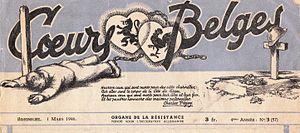
Cœurs belges, Bimensuel de la Résistance intérieure belge, de mars 1946
Le docteur Joseph Colmant, dit Jo, né à Thuin le 30 juin 1903 et décédé à Bonneville le 6 août 1944 fut, avec son frère Ivan, une des grandes figures de la résistance belge. Il est marié avec Georgette Havenith, le 17 janvier 1931 à Spa.
Cœurs belges est un journal clandestin, organe de la résistance belge fondé en 1943, sous l'occupation allemande, pour honorer la mémoire des Héros, soldats et civils, tombés sur les champs de bataille et sous les salves des pelotons d’exécution allemands. Son directeur-fondateur est Laurent Lombard, écrivain et agent des deux guerres.
La résistance intérieure belge, appelée en Belgique la Résistance, englobe l'ensemble des mouvements et réseaux clandestins qui durant la Seconde Guerre mondiale ont poursuivi la lutte contre le nazisme et ses relais collaborationnistes sur le territoire belge.